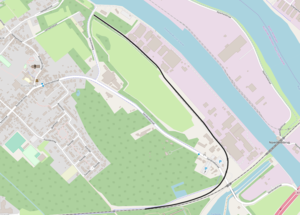
La ligne 270 est une ligne ferroviaire industrielle belge de la commune de Puurs, en province d'Anvers.